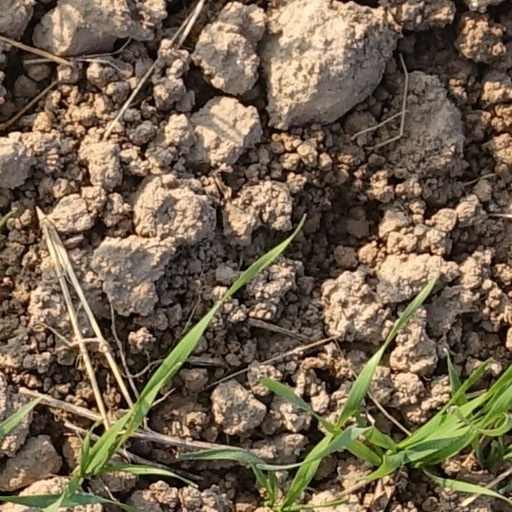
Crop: wheat